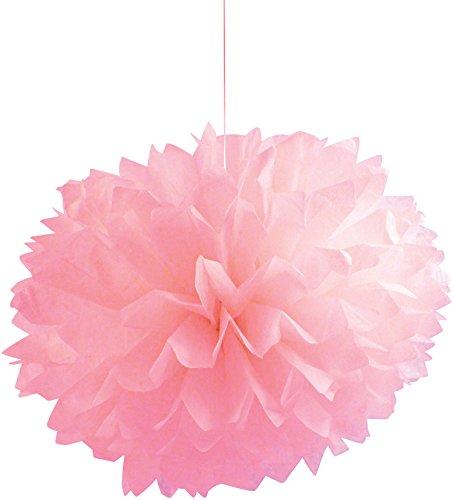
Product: Creative Converting 3-Count Fluffy Tissue Balls, Classic Pink
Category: Toys & Games | Party Supplies
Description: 3-Count paper fluffy balls in Classic Pink.
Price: $5.19
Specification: ProductDimensions:12x9.2x2.6inches|ItemWeight:6.7ounces|ShippingWeight:3.2ounces(Viewshippingratesandpolicies)|Department:Decorations|Manufacturer:CreativeConverting|ASIN:B00KY2ISNU|Itemmodelnumber:030244|DatefirstlistedonAmazon:March12,2014